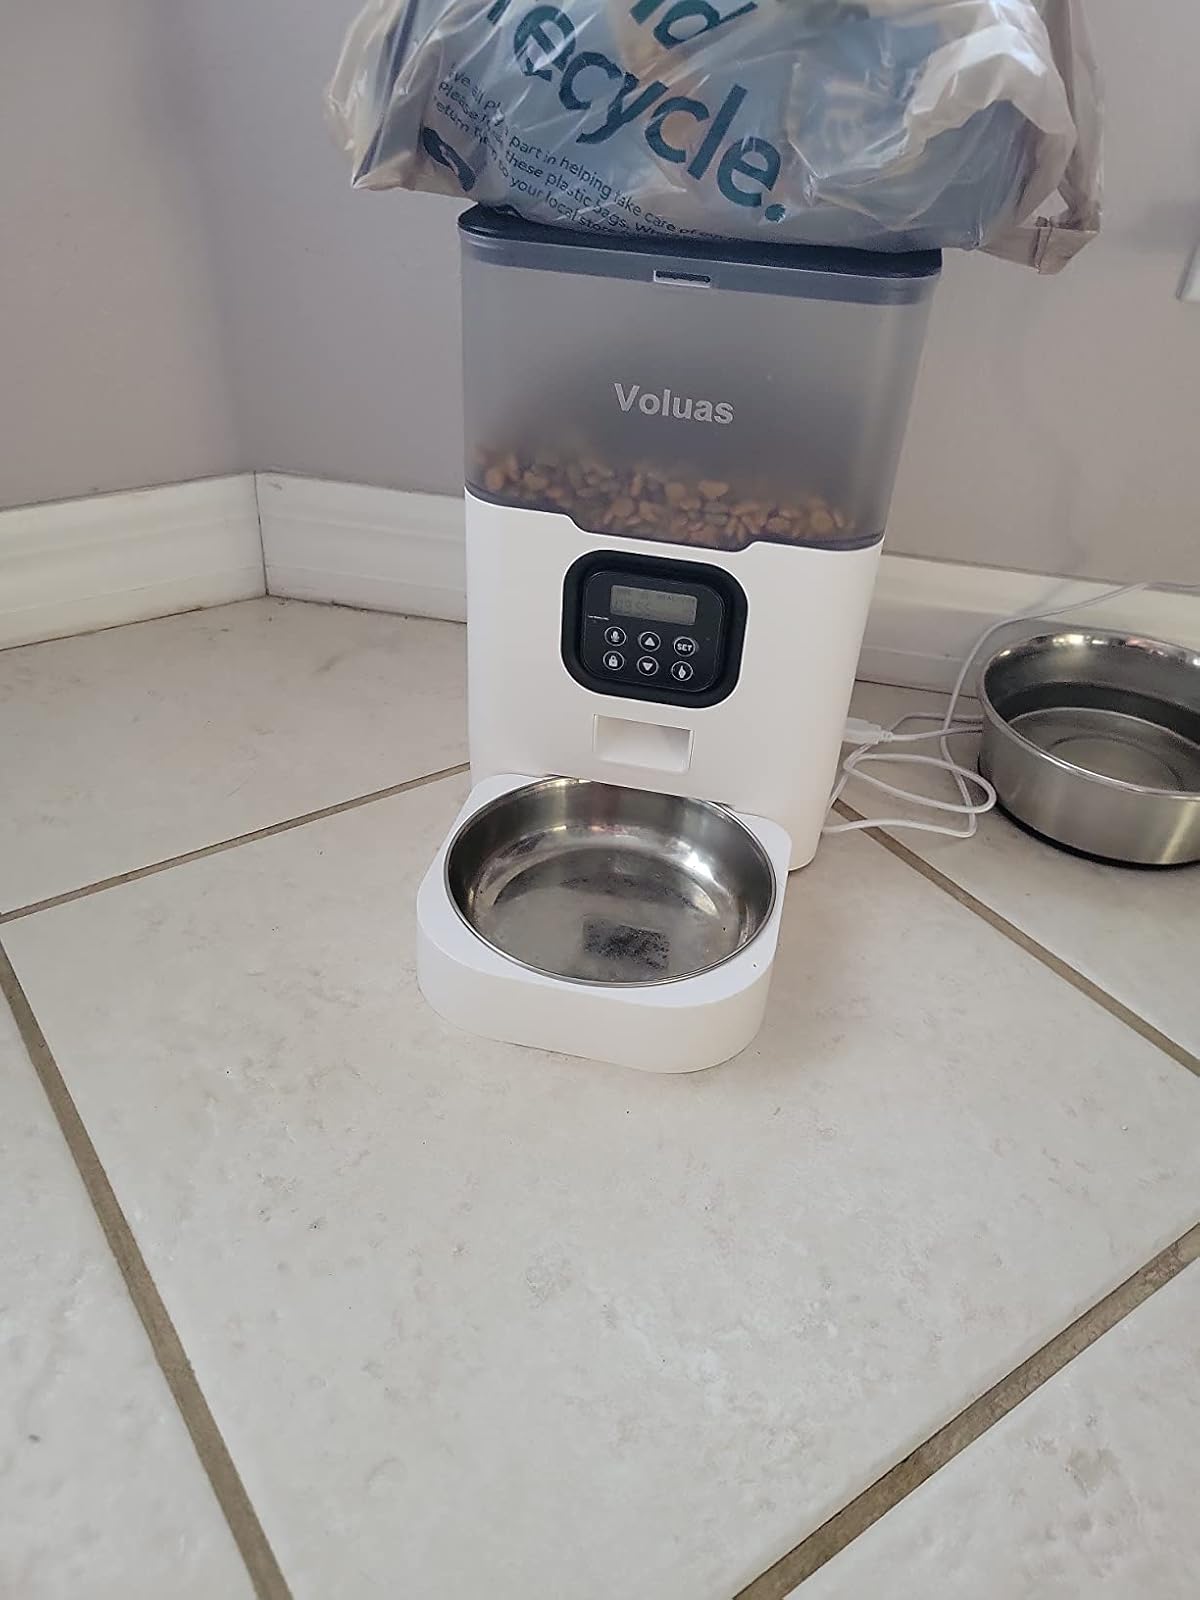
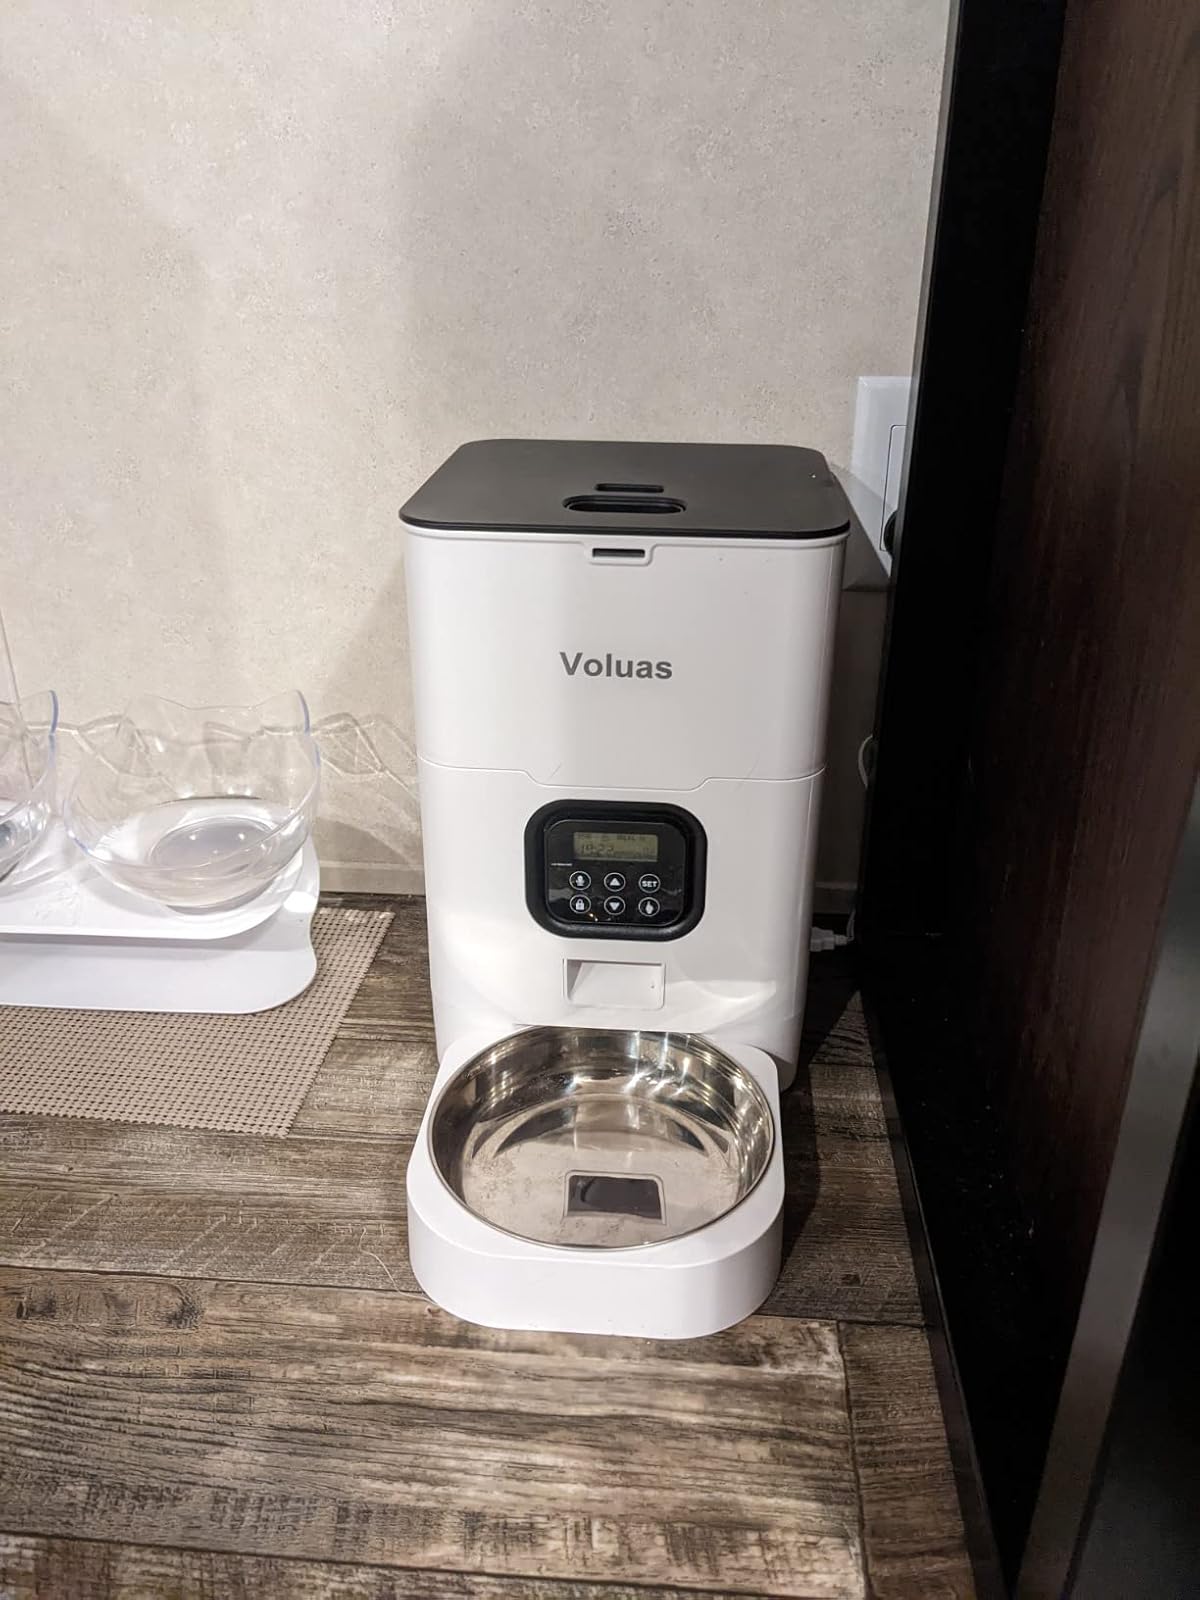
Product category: items_feeder
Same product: no